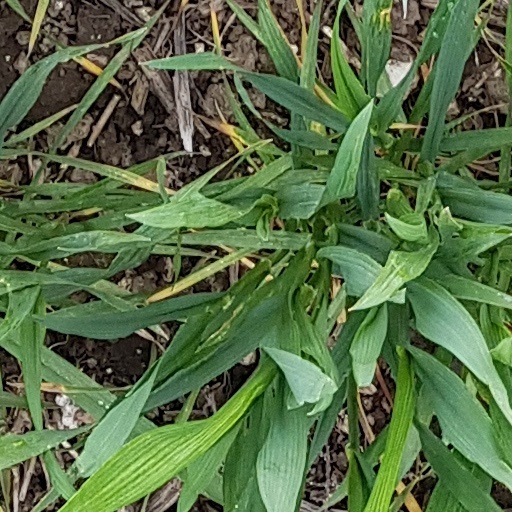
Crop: wheat